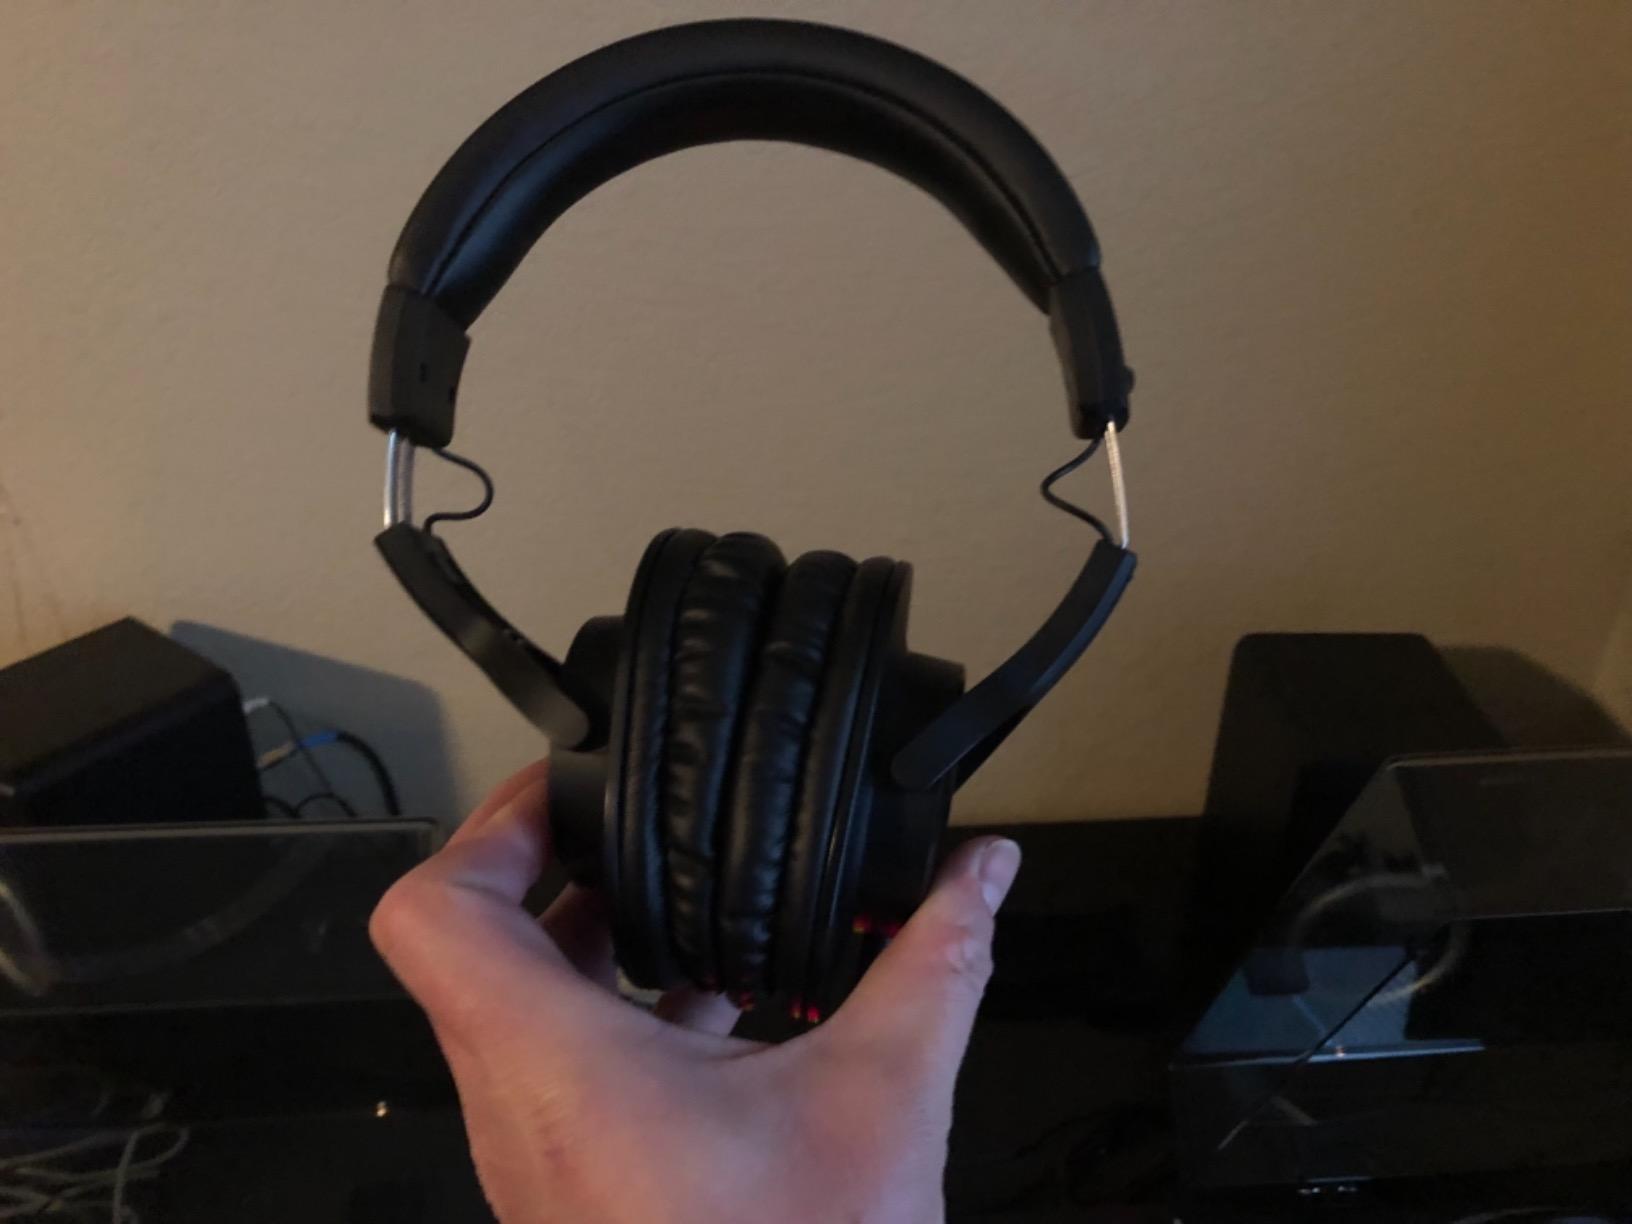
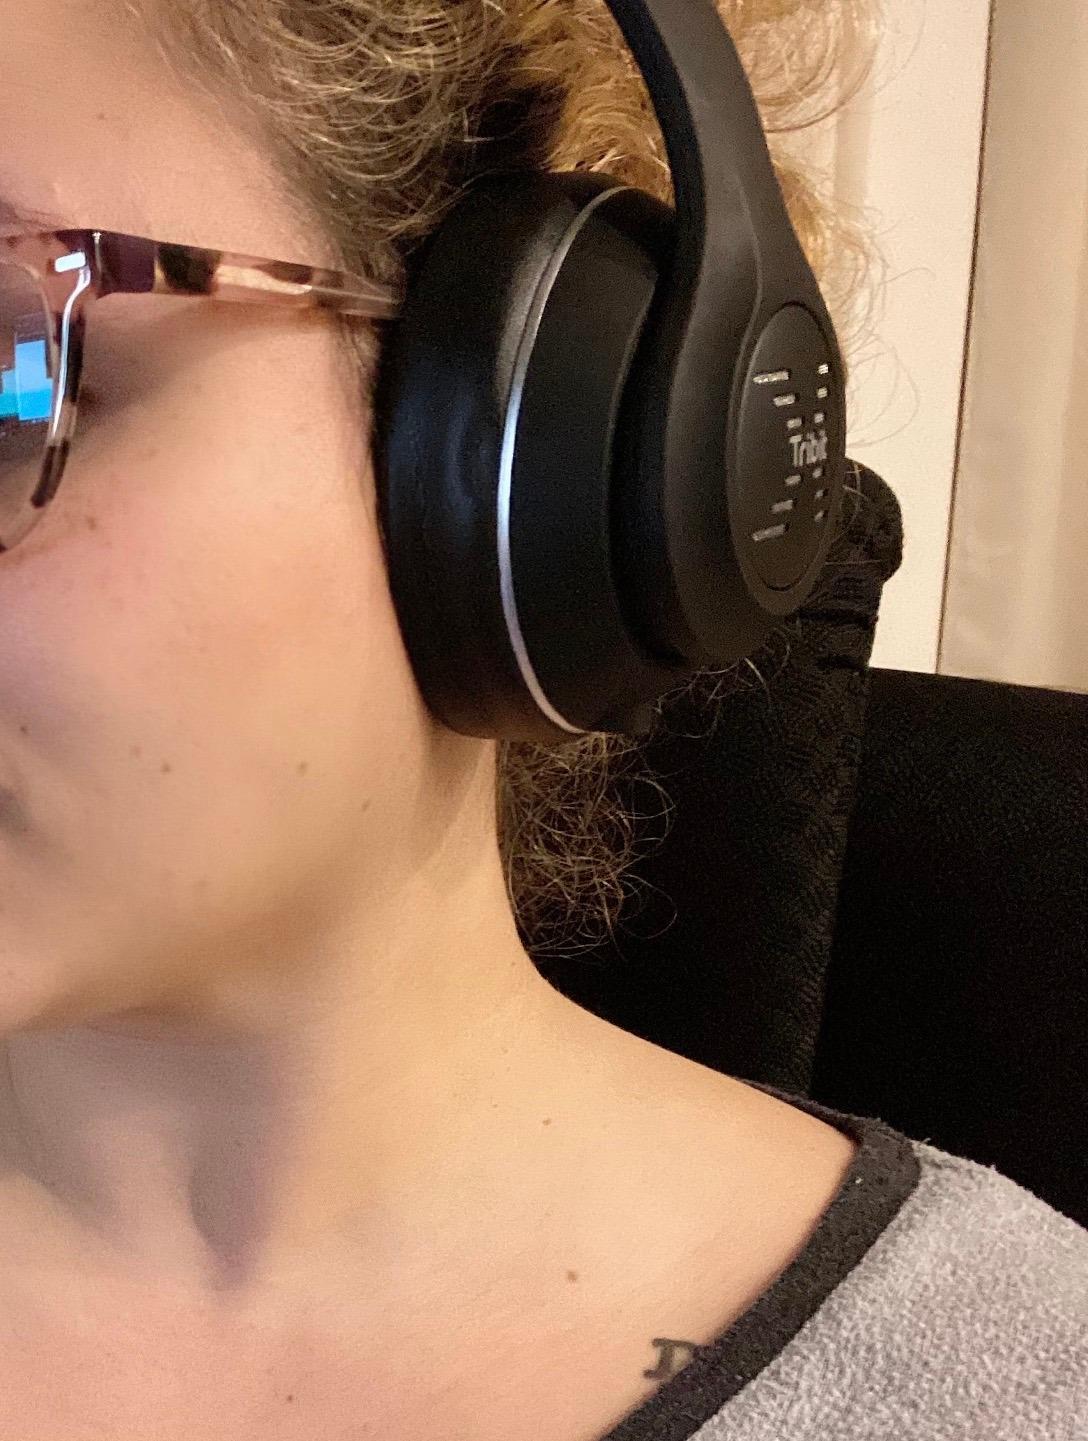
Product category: headphones
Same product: no